Mark Cubbon (East India Company officer)

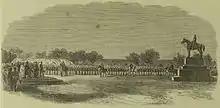
Inauguration of the statue on the parade grounds

At the close of the 1831 uprising in Mysore, and the British takeover on 19 October 1831, the first priority for Cubbon was law and order. Prior to his actions, murders to settle disputes were extremely common in the towns and villages and Cubbon was disturbed by its apparent acceptance in society. Cubbon improved the system of Silladars or native horsemen who would provide services to the government for a fixed monthly charge. He raised their pay to ensure that they could not be corrupted and created a force of about 4000 horses with seven regiments, with a detachment for every taluk. There was no police force until July 1834, when a code or police hukumnama was formulated. This separated the local police from the military force. There was an armed and unarmed section with the armed part having the duty of dealing with prisoners, any field service needing them, killing tigers (with a reward of Rs 10 for adults and Rs 5 for cubs) and to accompany state guests or travellers. They would also prevent thefts, watch key positions and towns and prevent sandal trees from being cut. The unarmed peons or "khalihaths" (literally "empty hands") were to help in the repair of roads, irrigation tanks and follow other orders. He set up a reporting structure which was almost entirely made up of Indians.